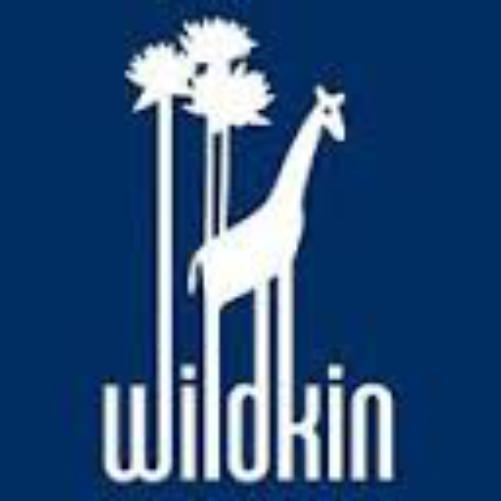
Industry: Necessities